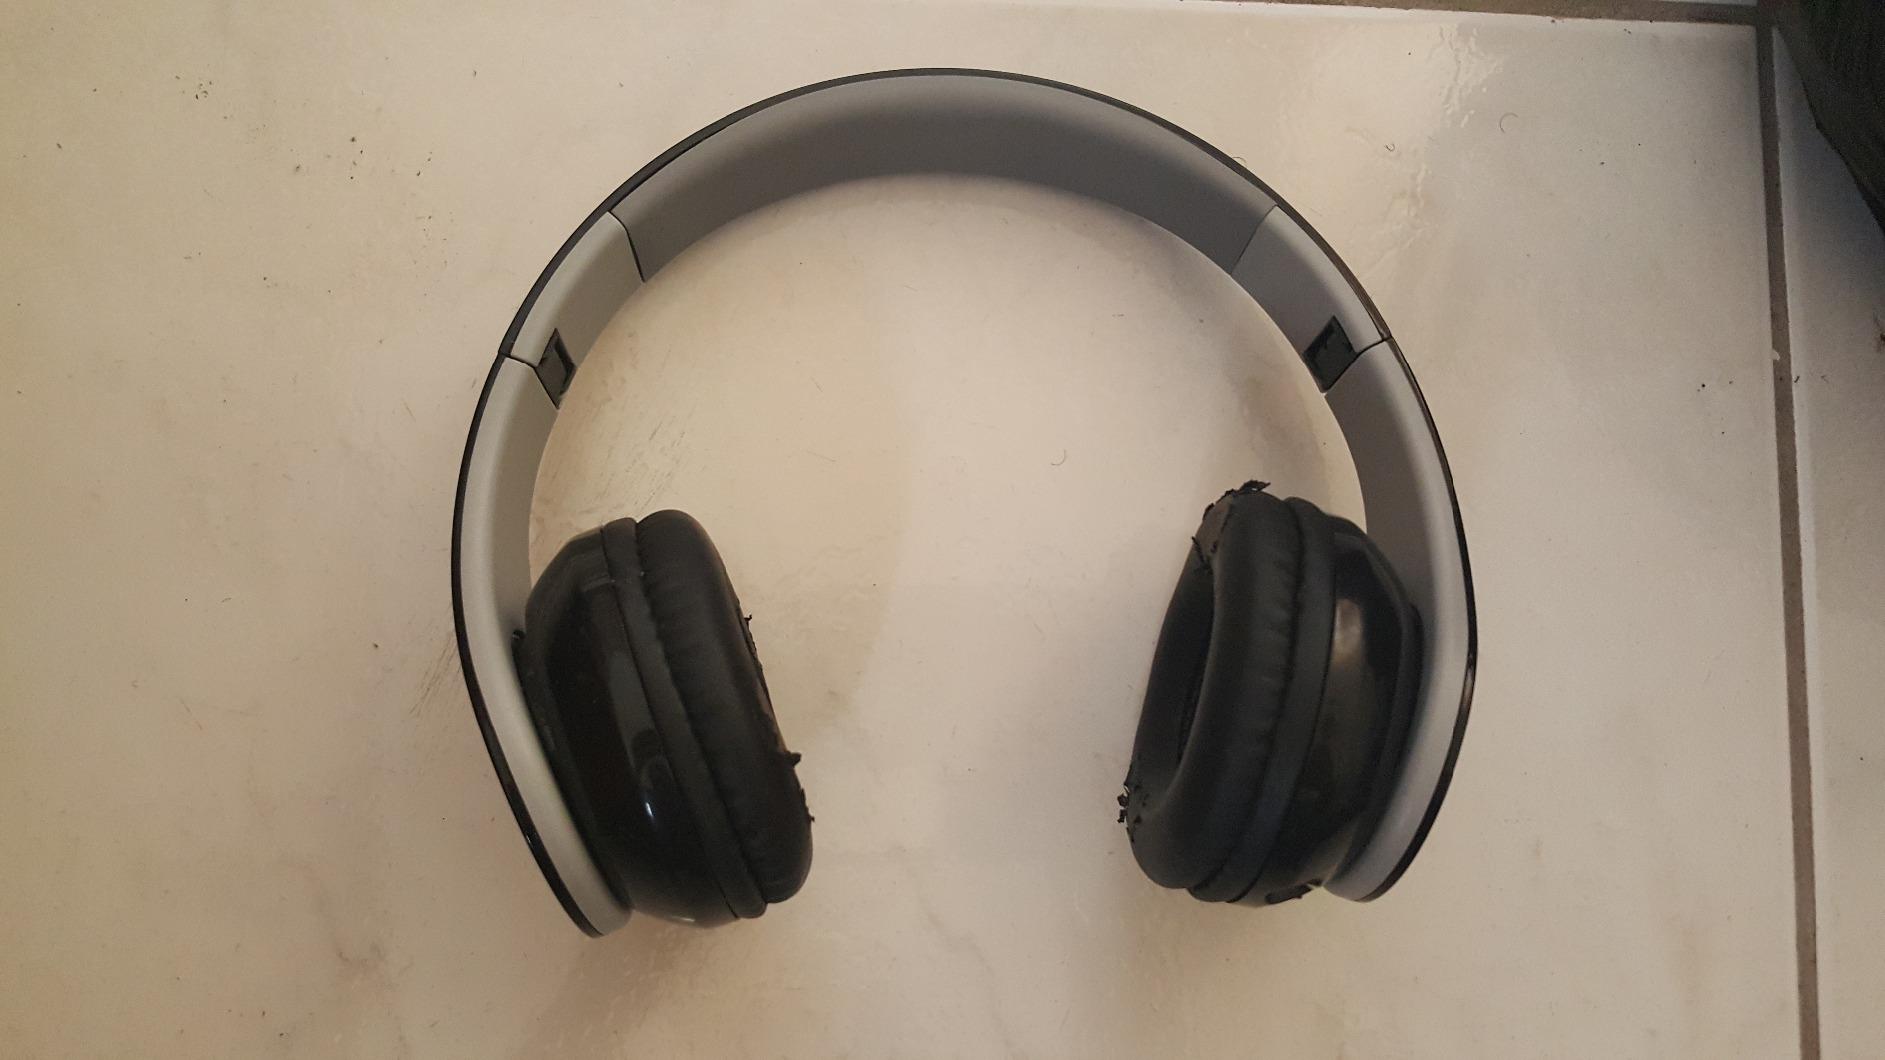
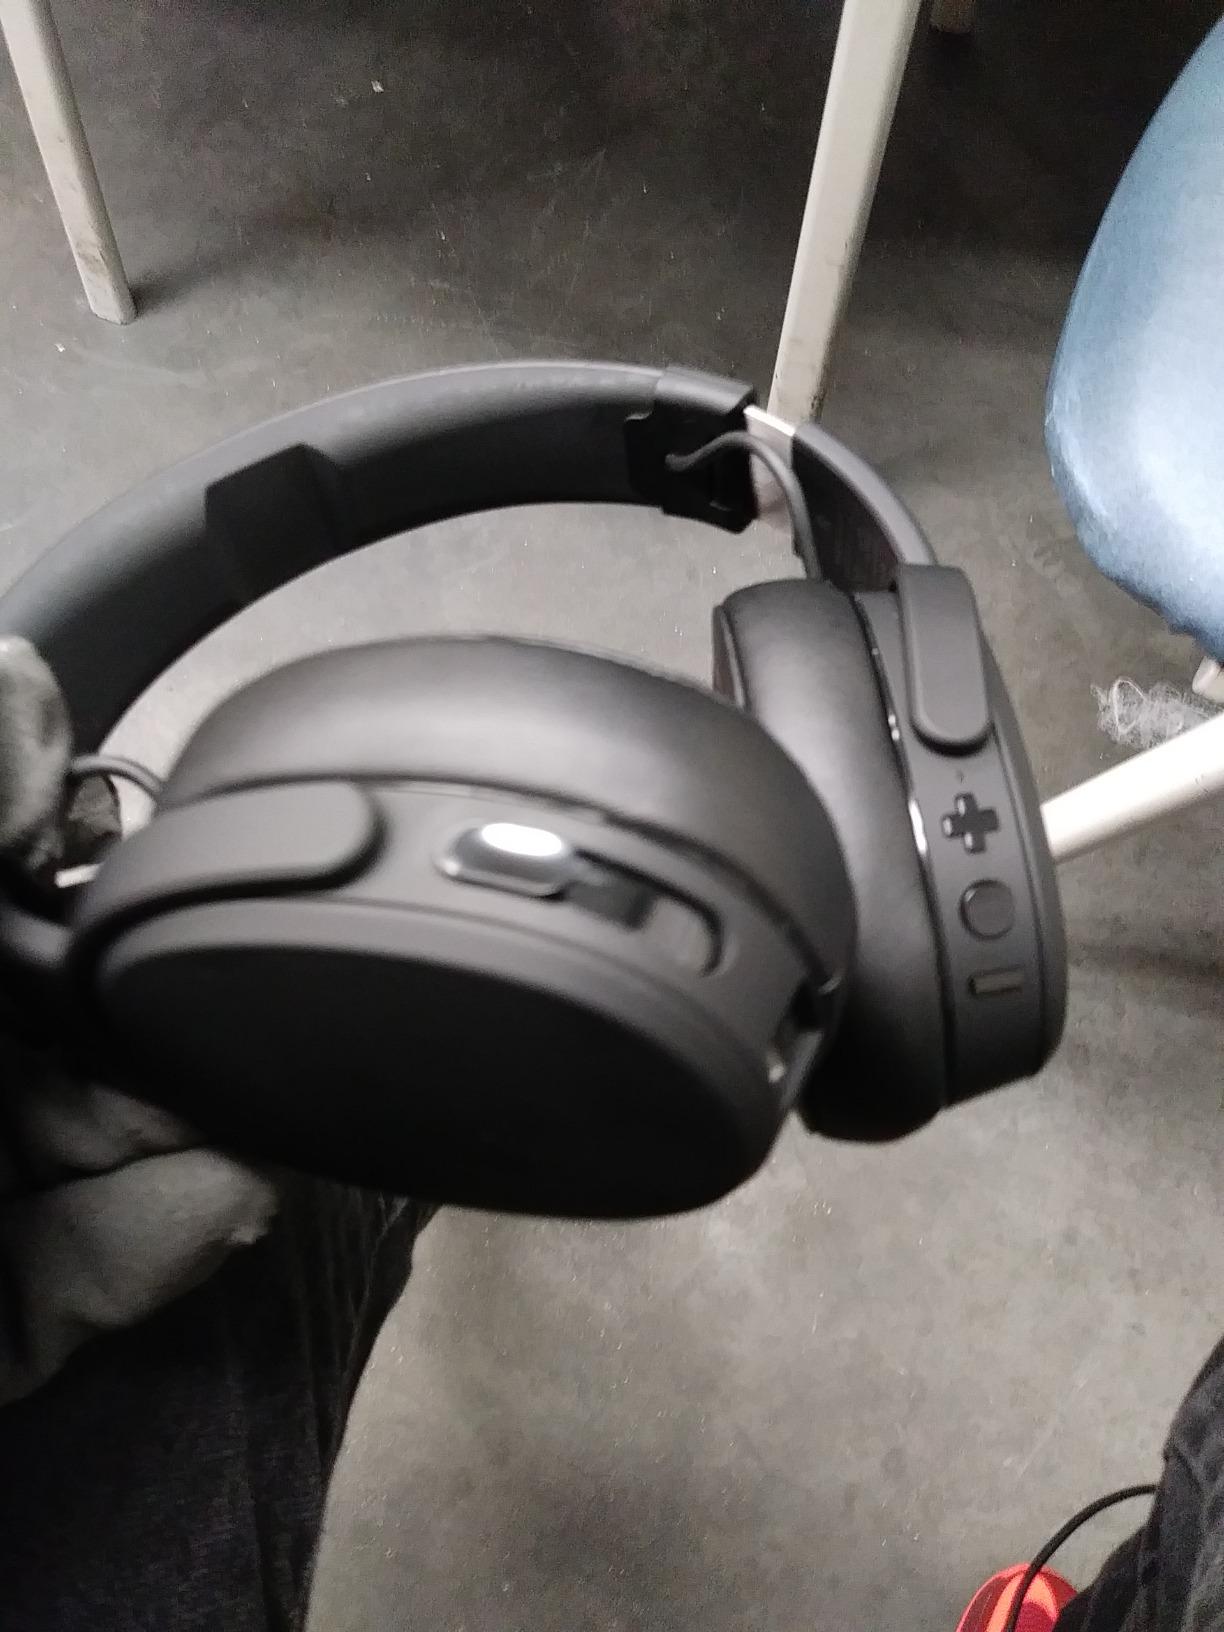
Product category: headphones
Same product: no